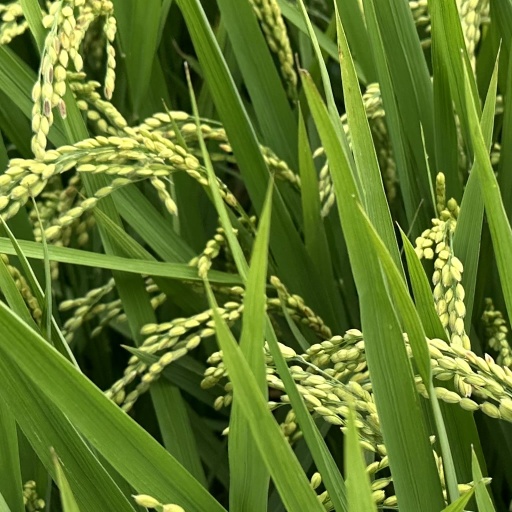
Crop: rice